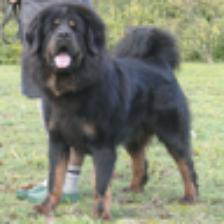
Label: NonHuman